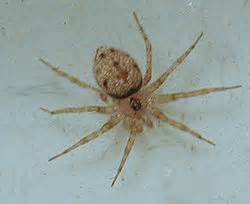
Label: spider